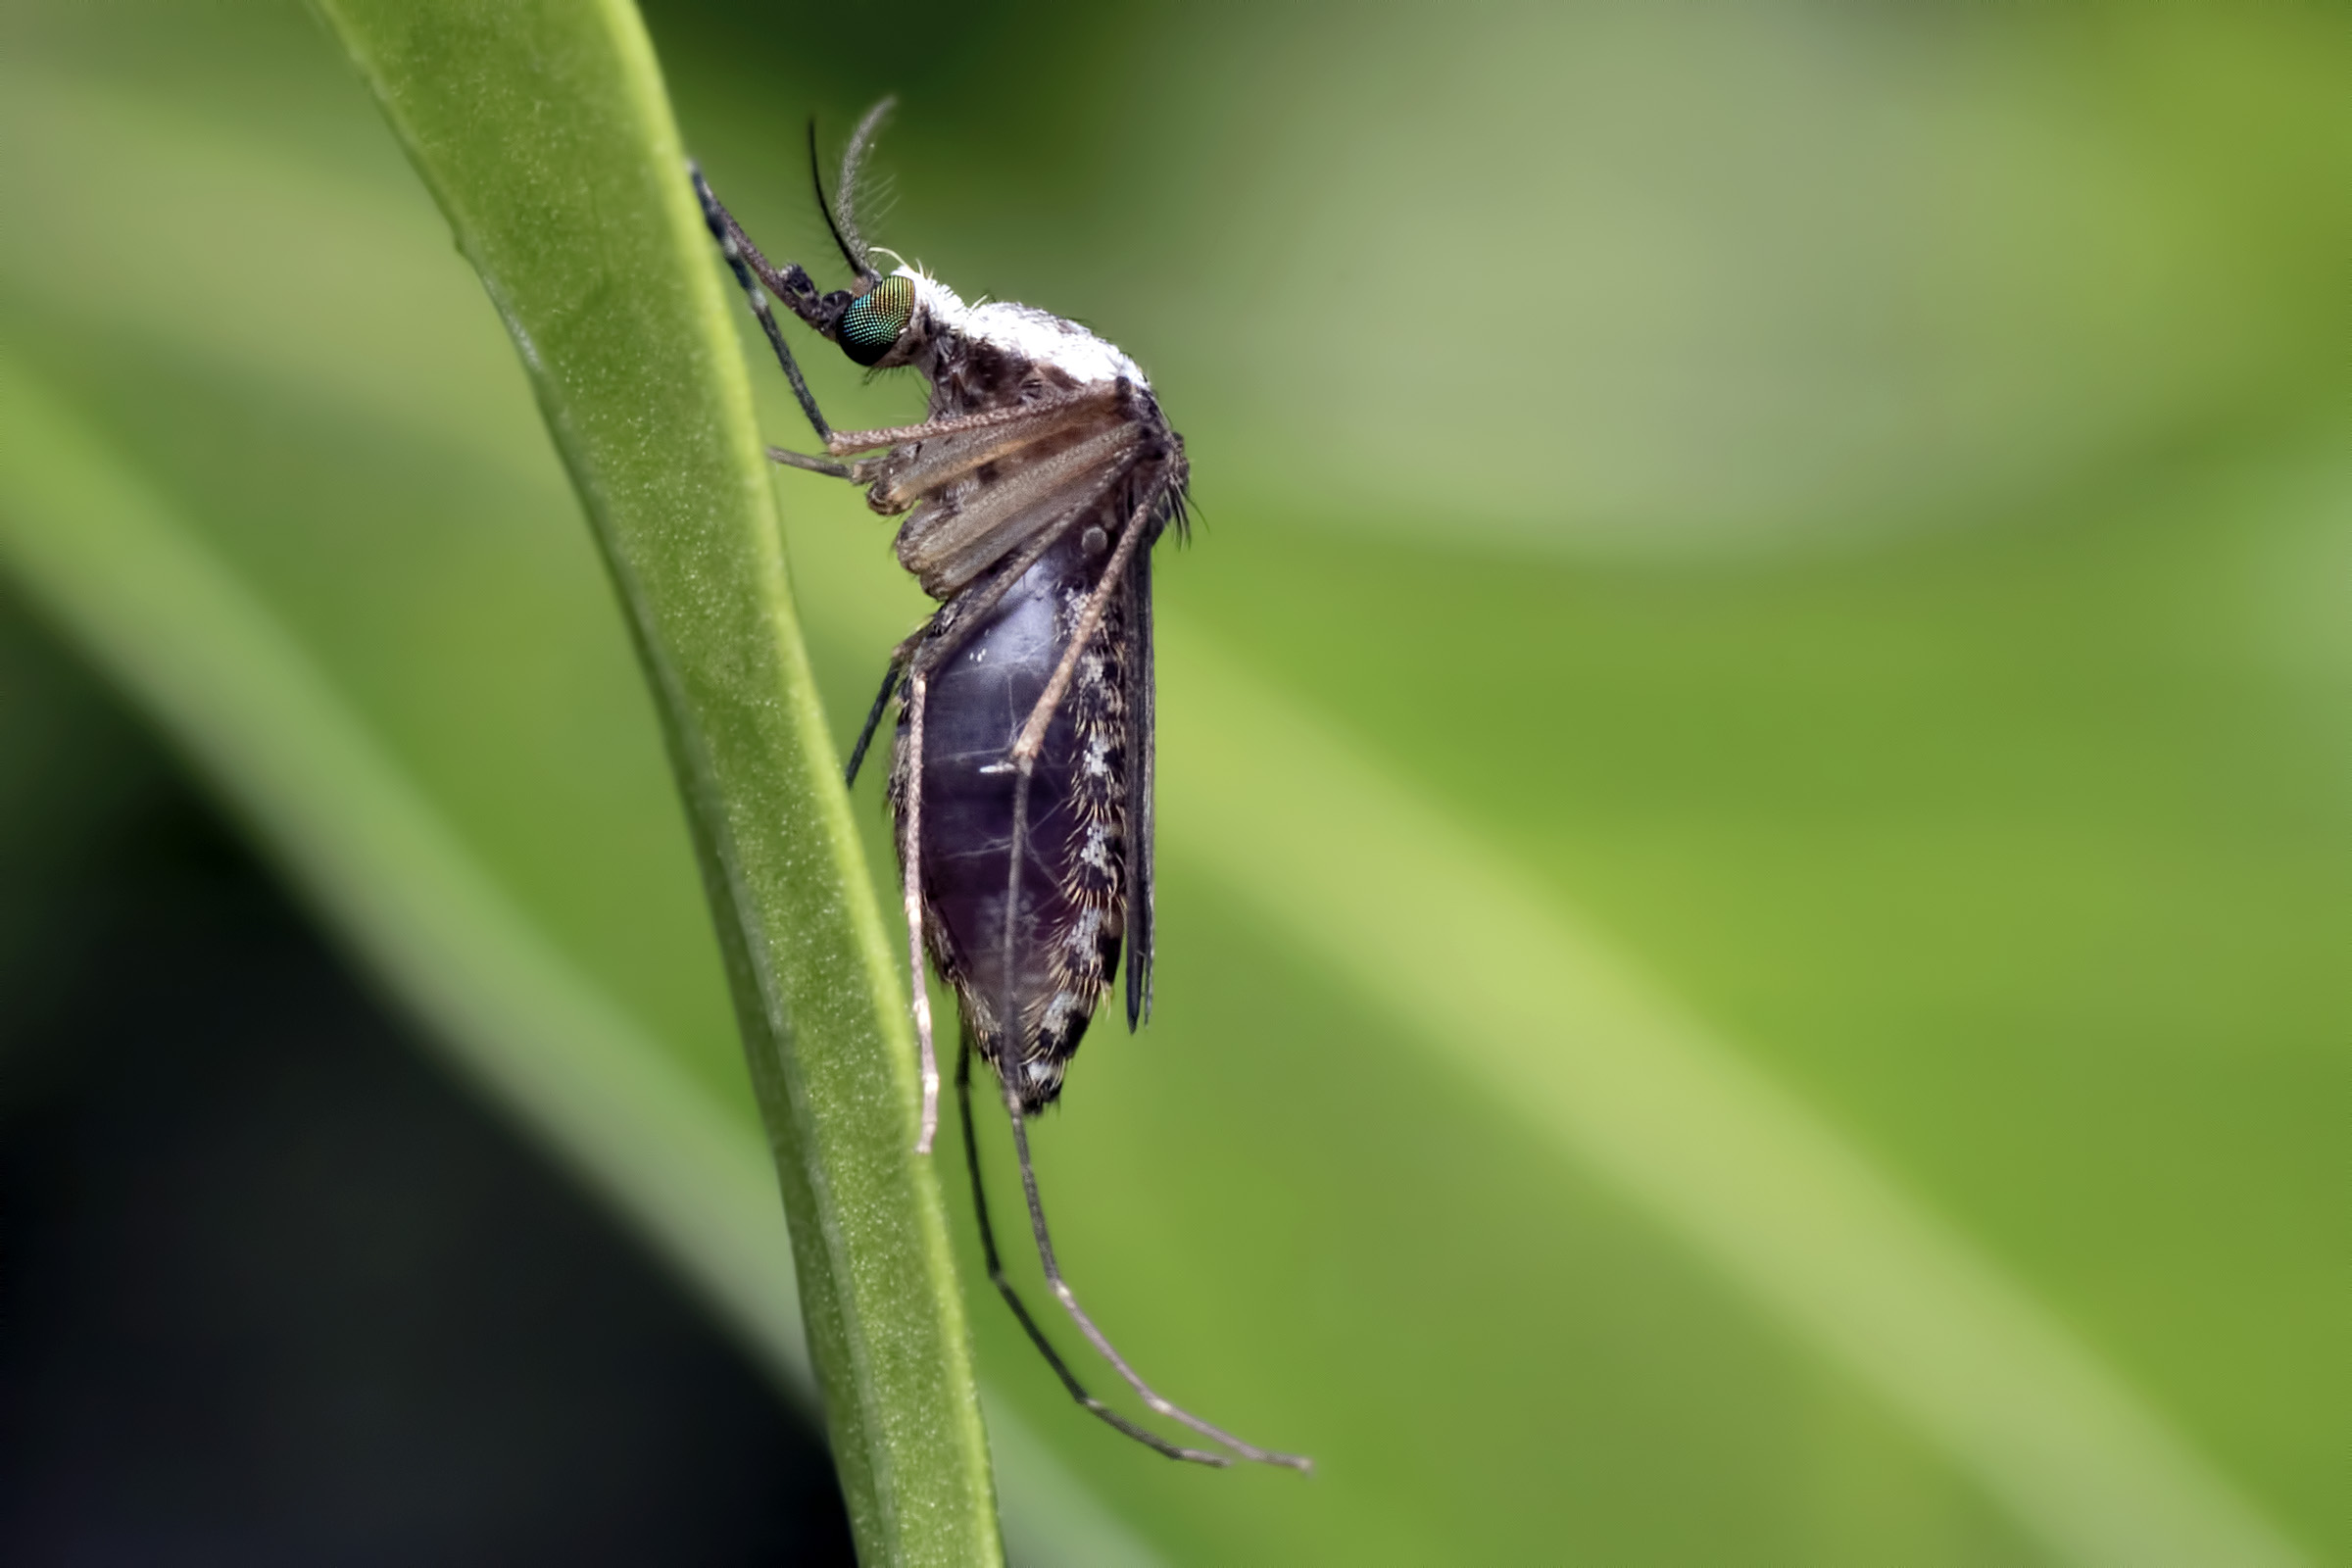
nature, photography, flower, green, insect, fauna, invertebrate, close up, india, arthropoda, mosquito, damselfly, ariansuresh, animalia, hexapoda, insecta, pterygota, neoptera, panorpida, saravanastreettnagar, chennai, tamilnadu, neewernwcup, reversemacro, diptera, macro photography, 750d2016img7896, nematocera, culicomorpha, culicoidea, culicidae, arthropod, plant stem